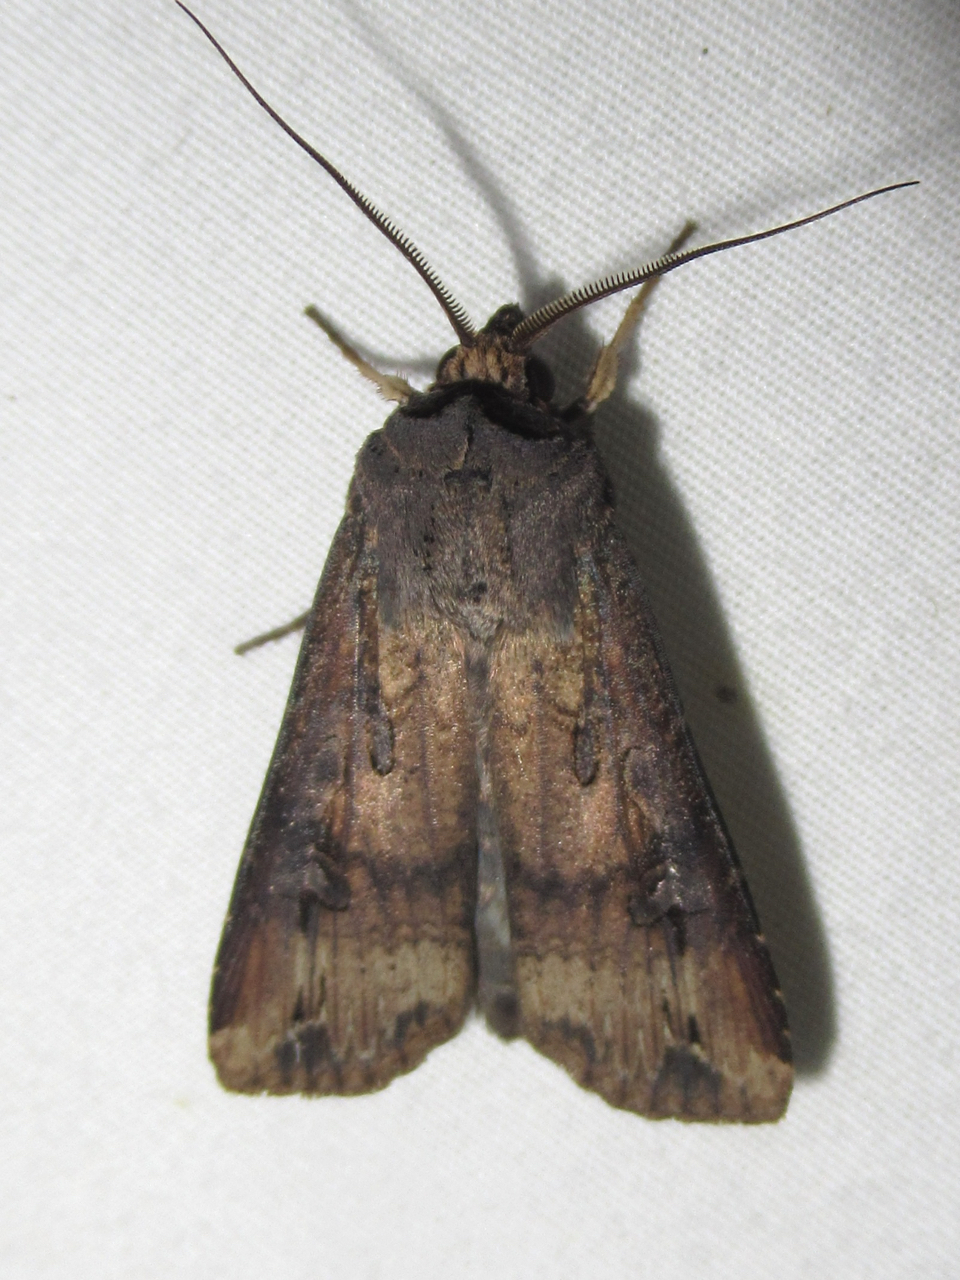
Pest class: cutworms